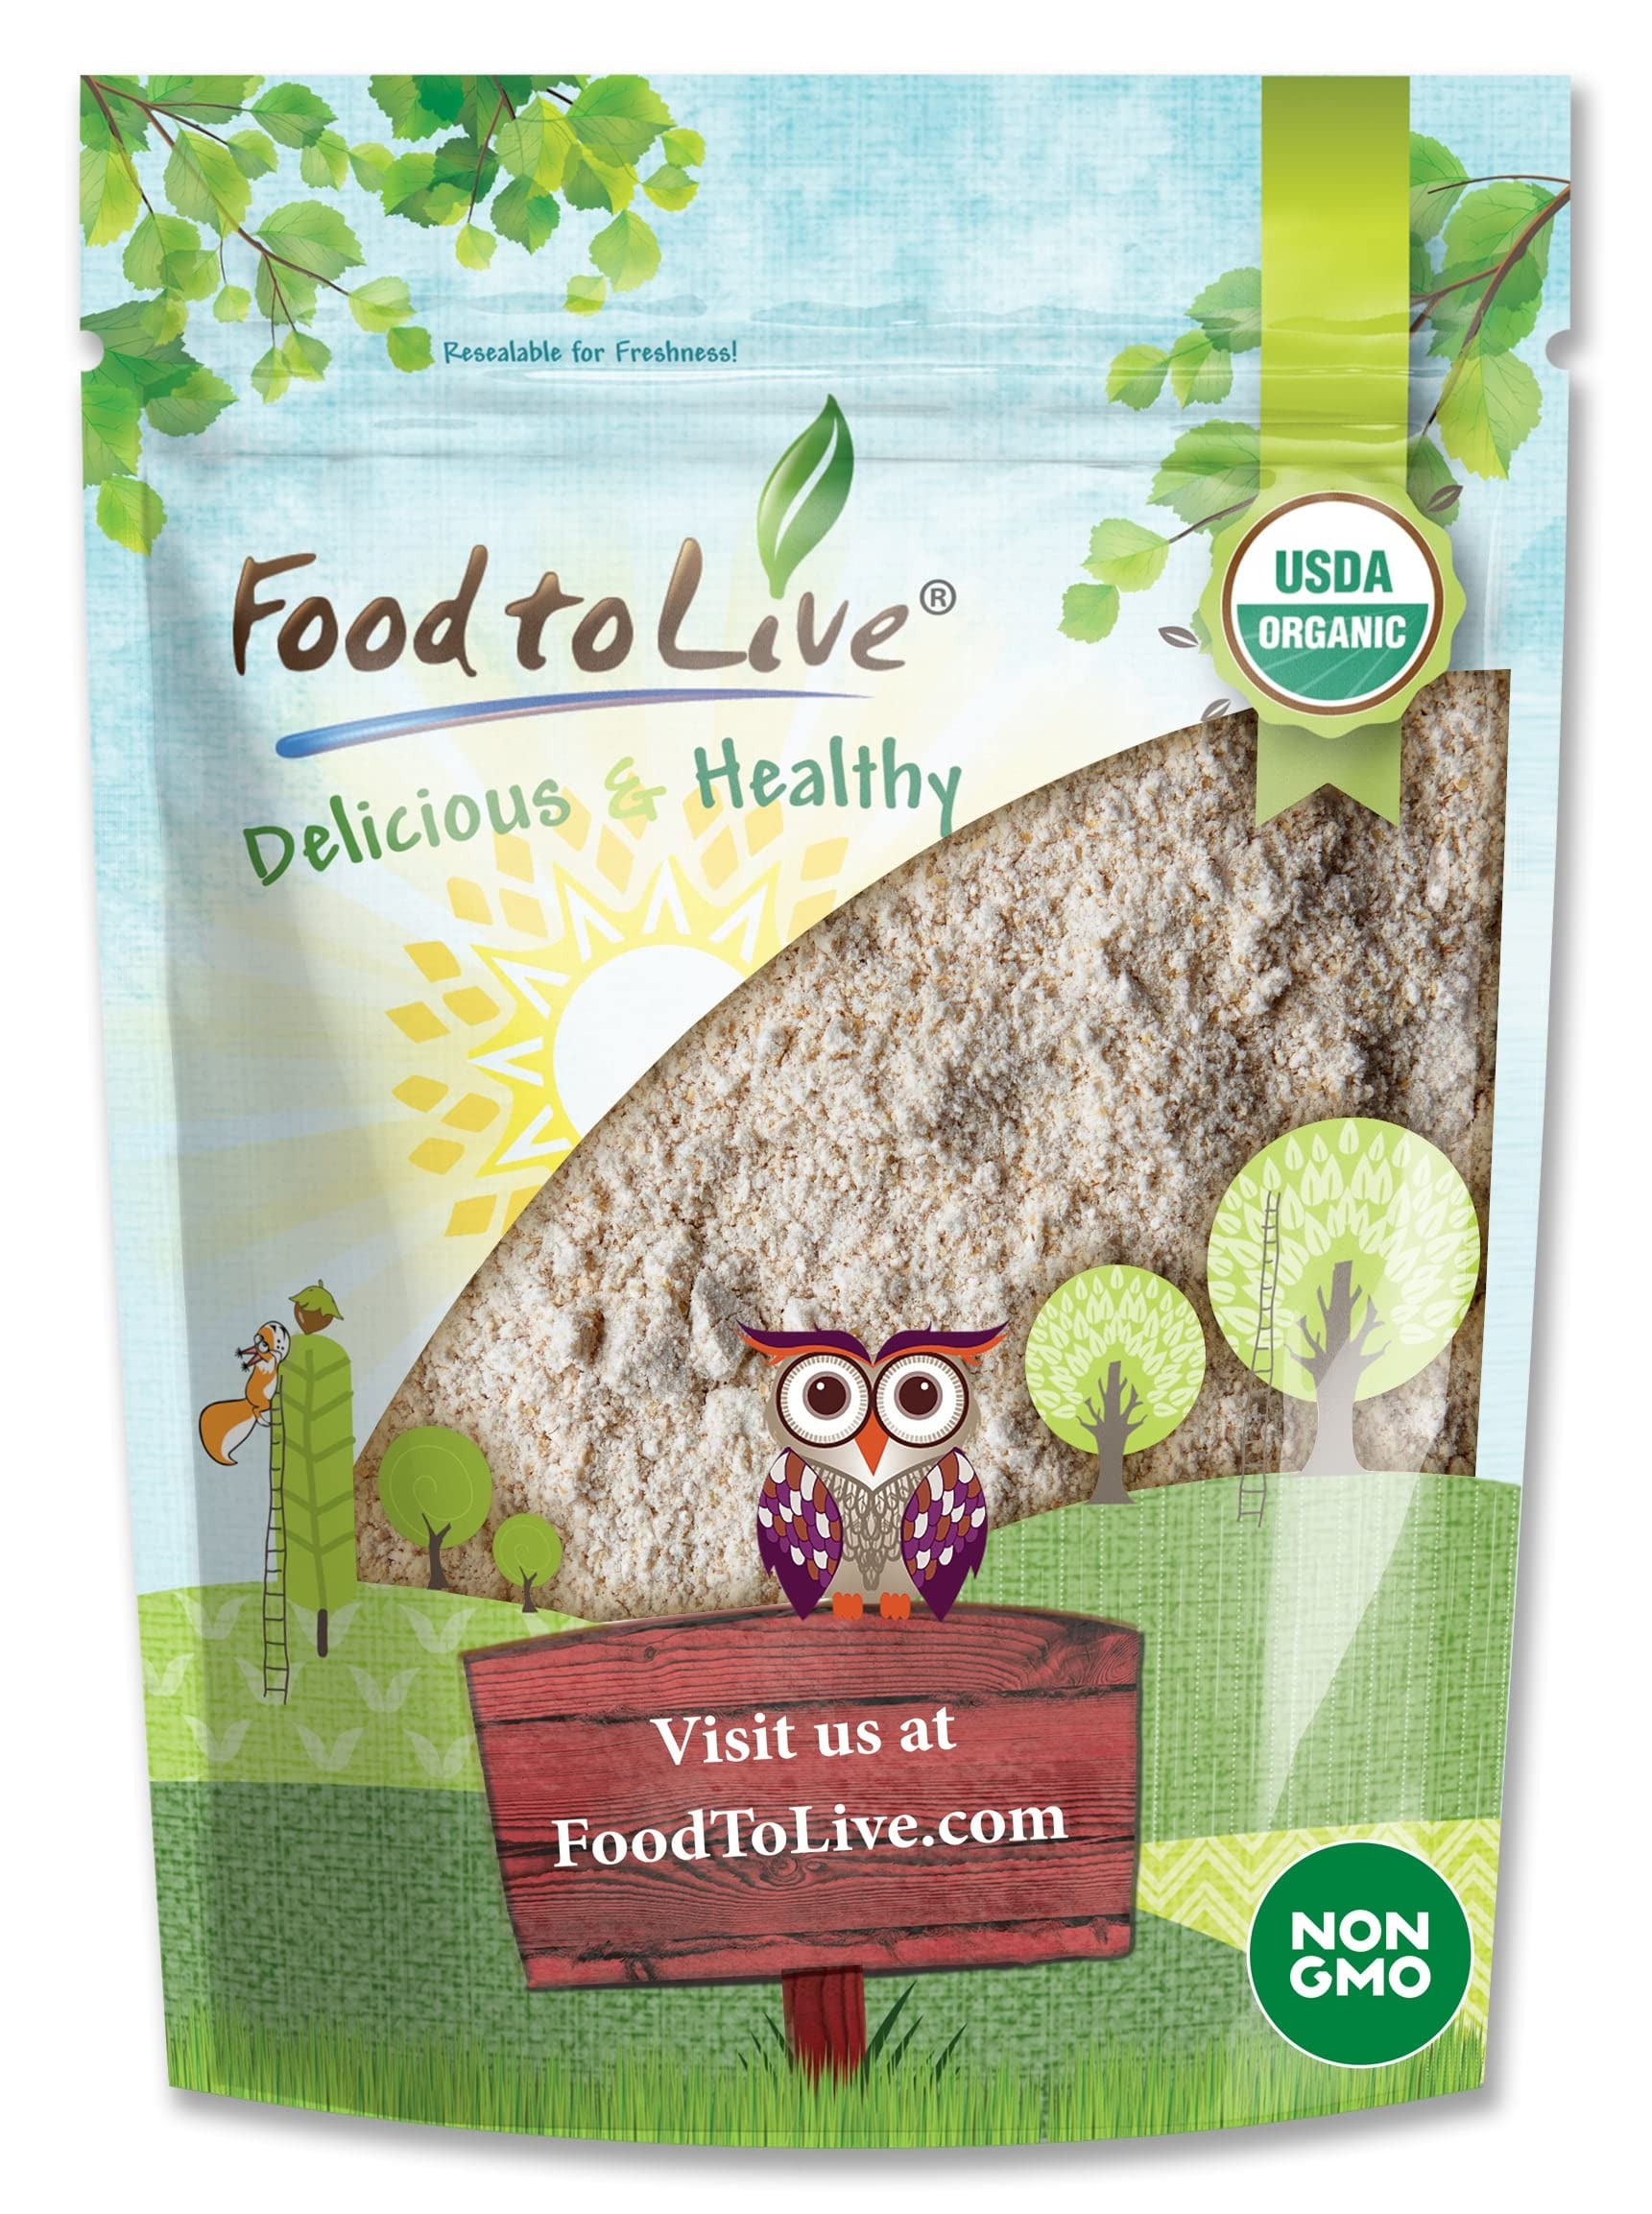
Item Name: Food to Live Organic Whole Grain Buckwheat Flour, 4 Pounds – Non-GMO, Kosher, Unbleached, Unbromated, Unenriched, Stone Ground, Powder, Meal, Sirtfood, Bulk
Bullet Point 1: ✔️ AMAZINGLY RICH FLAVOR: Organic buckwheat flour tastes fantastic and will make any recipe more special.
Bullet Point 2: ✔️ ORGANIC: Food To Live Organic Buckwheat Flour is safe for any meal plan.
Bullet Point 3: ✔️ WHOLE GRAIN BENEFITS: Our Organic Buckwheat Flour gives you a boost of fiber and proteins.
Bullet Point 4: ✔️ HIGH MINERAL CONTENT: Whole buckwheat flour contains 5mg of iron in a cup as well as zinc, manganese, and magnesium.
Bullet Point 5: ✔️ GREAT FOR CREATIVE BAKING: Adding organic buckwheat flour to baked goods can enhance their flavor and texture.
Value: 64.0
Unit: Ounce

Price: 22.99